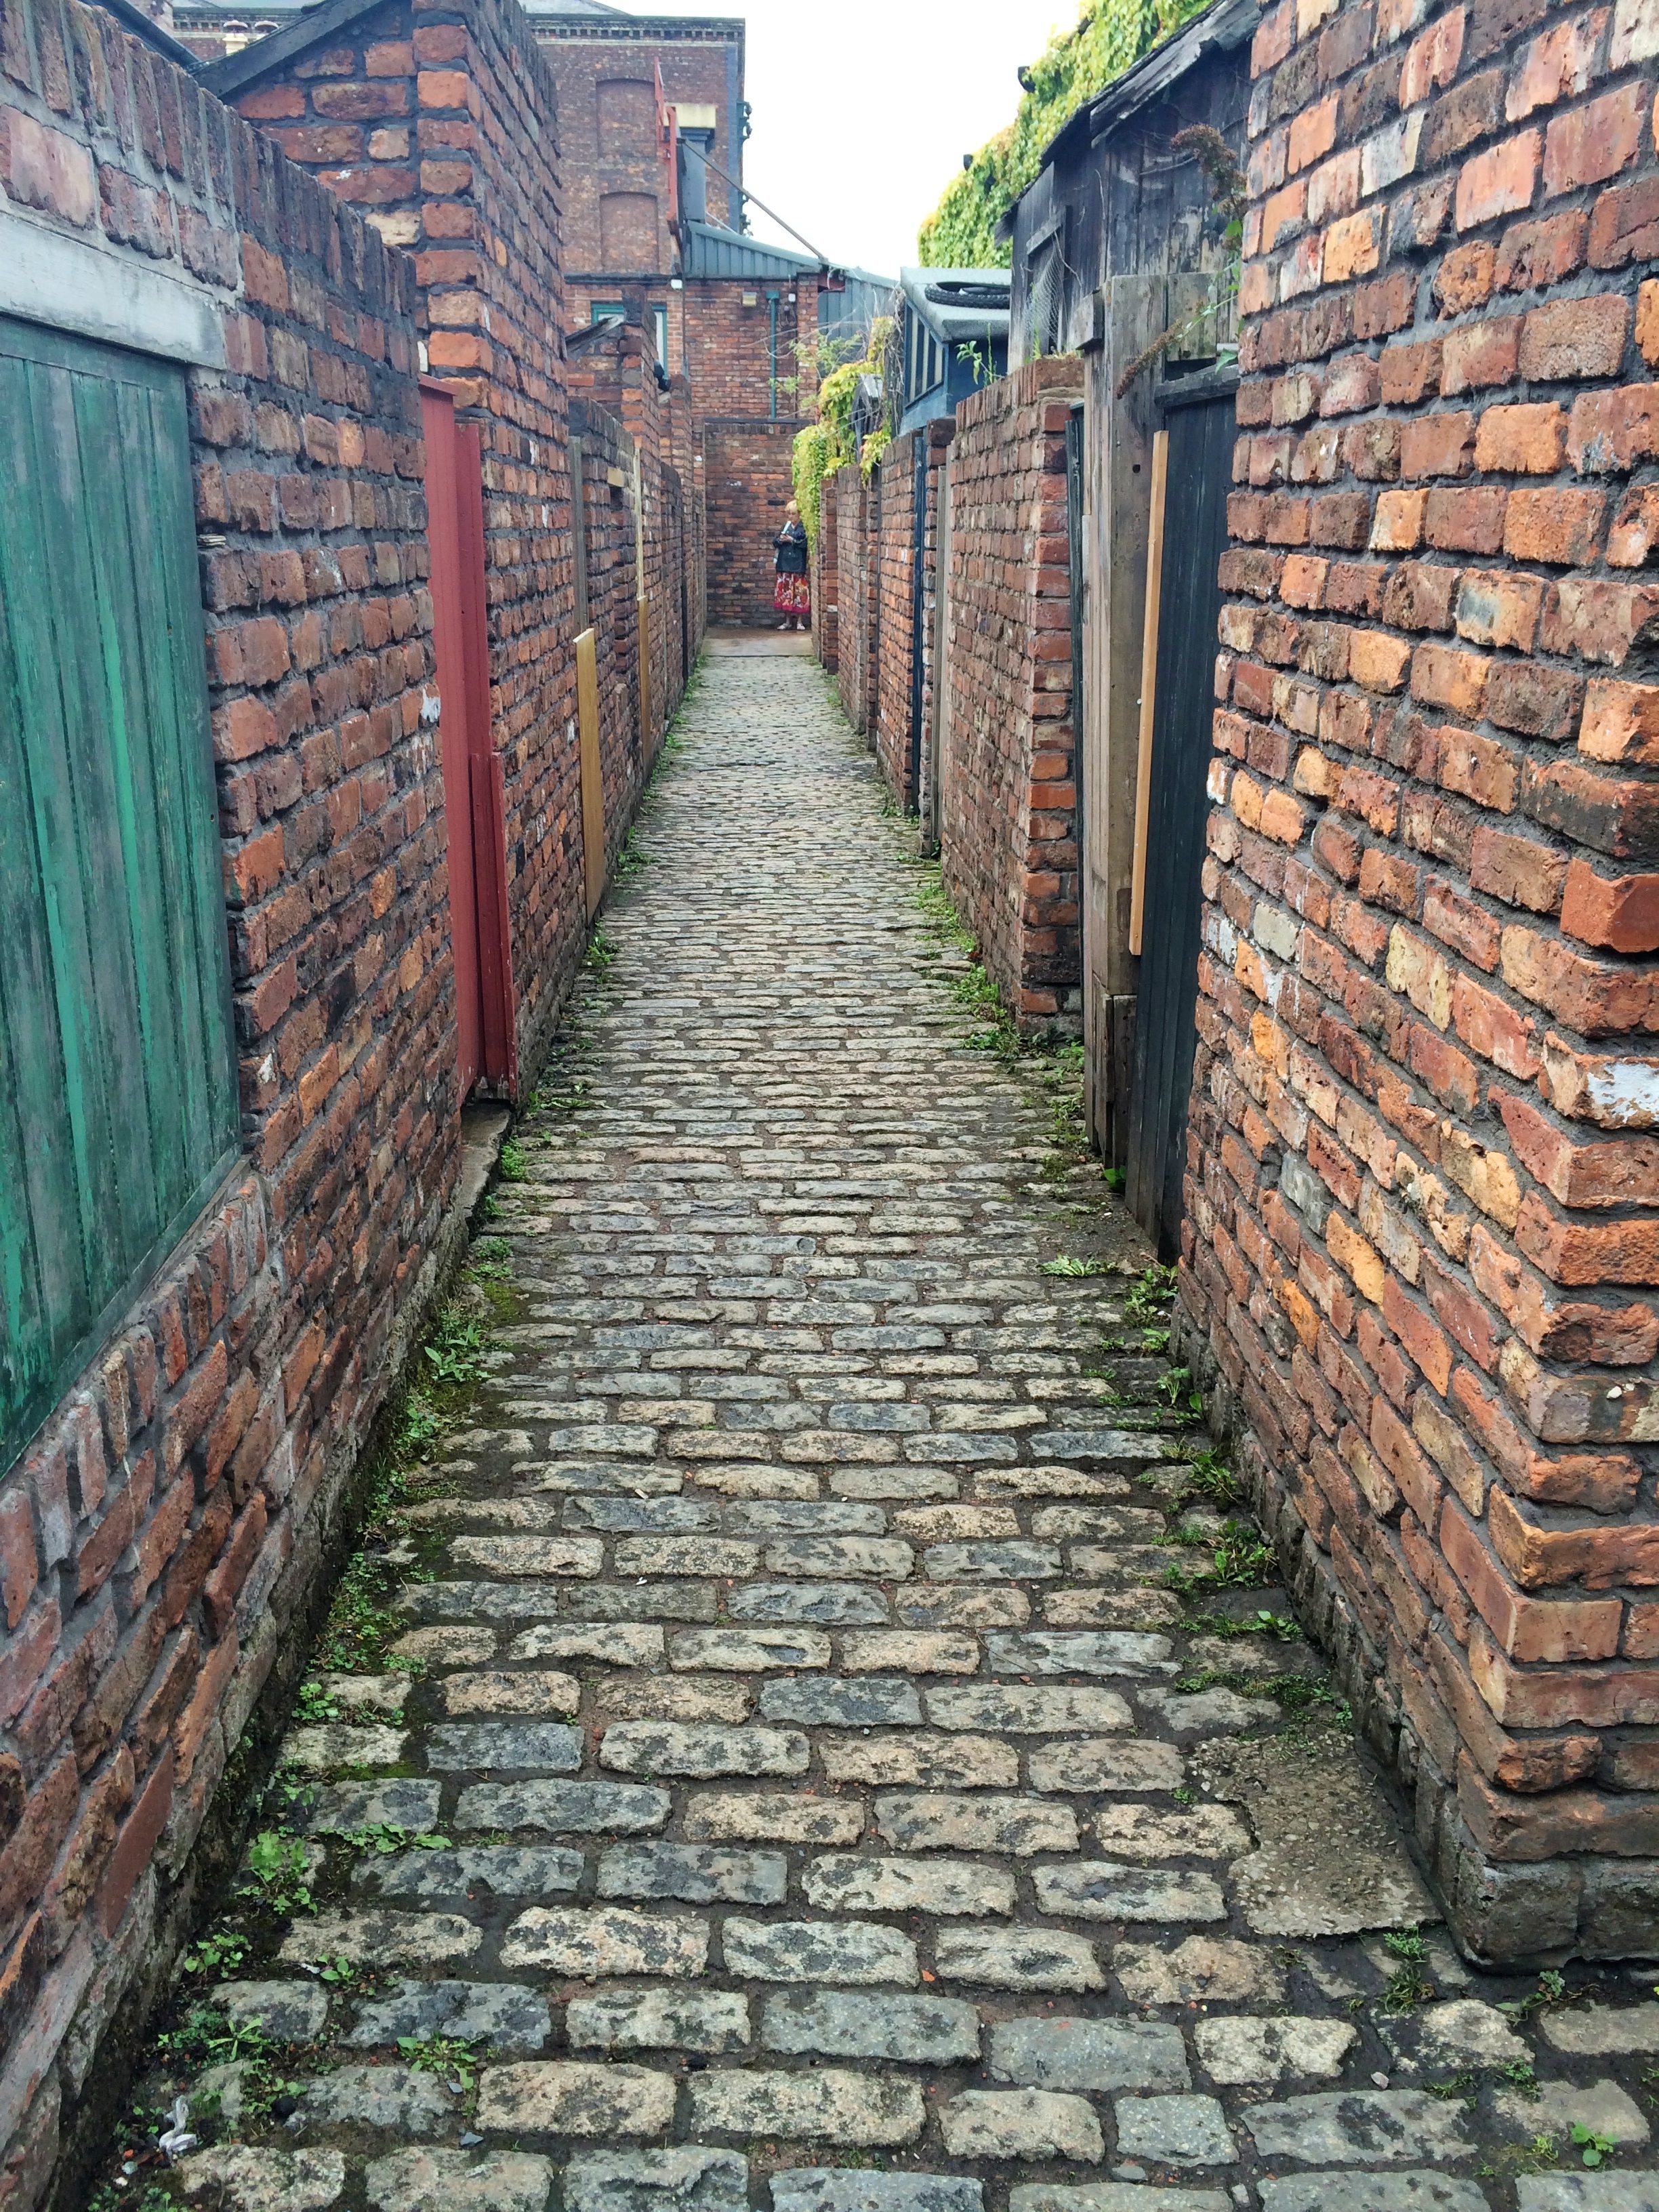
path, road, street, vintage, house, sidewalk, town, building, alley, cobblestone, city, urban, wall, walkway, village, grunge, alleyway, stone wall, brick, material, waterway, backstreet, worn, infrastructure, brickwork, cobbles, aged, flooring, road surface